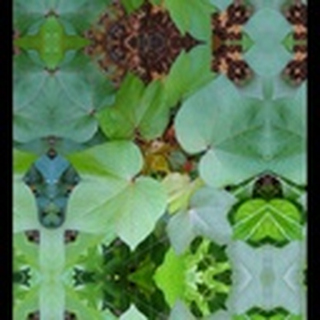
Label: healthy_cotton